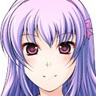
Portrait style: Anime Portrait